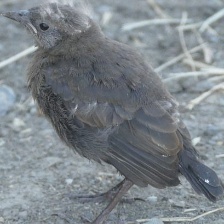
Species: BREWERS BLACKBIRD
Scientific name: EUPHAGUS CYANOCEPHALUS